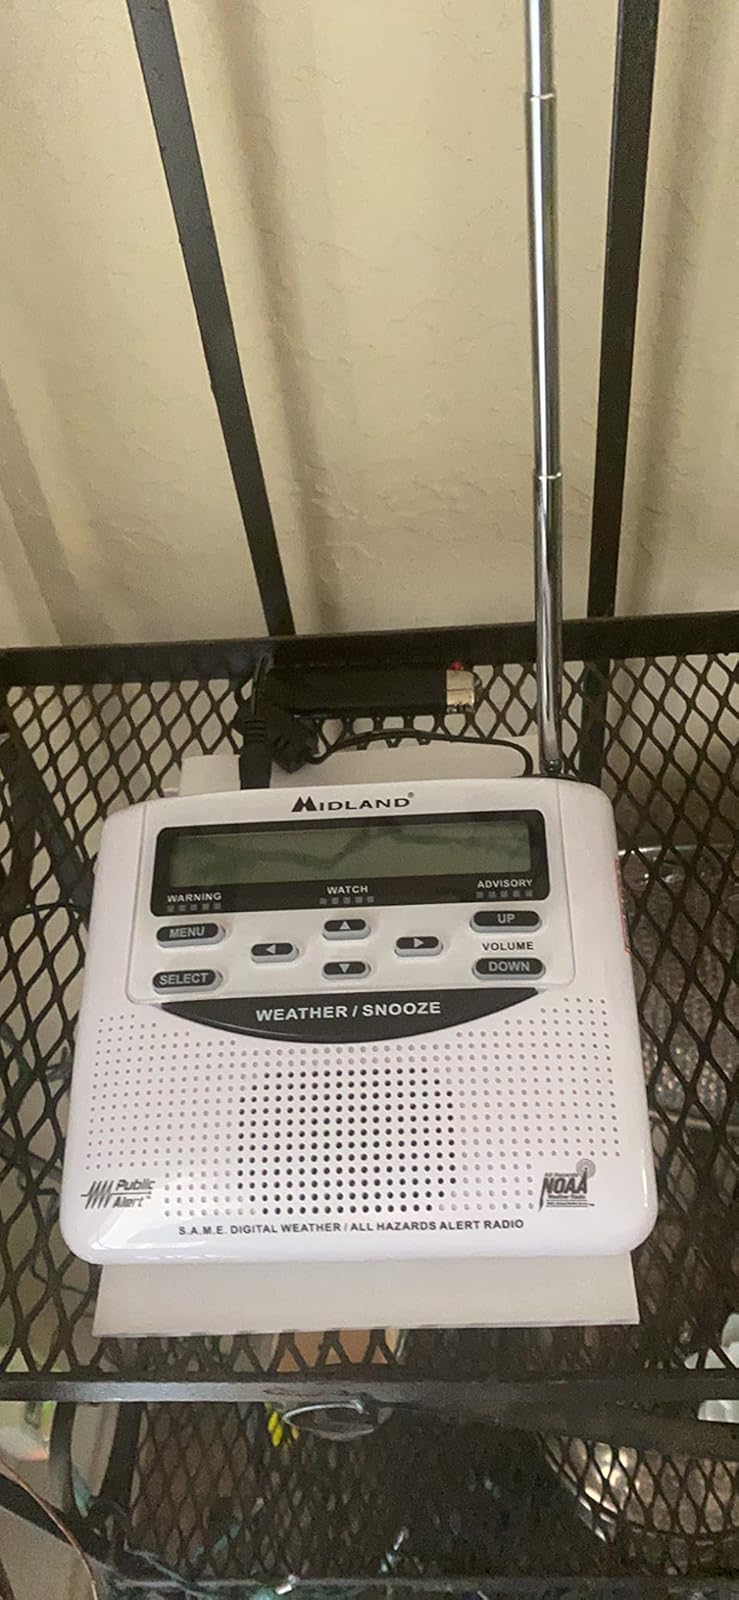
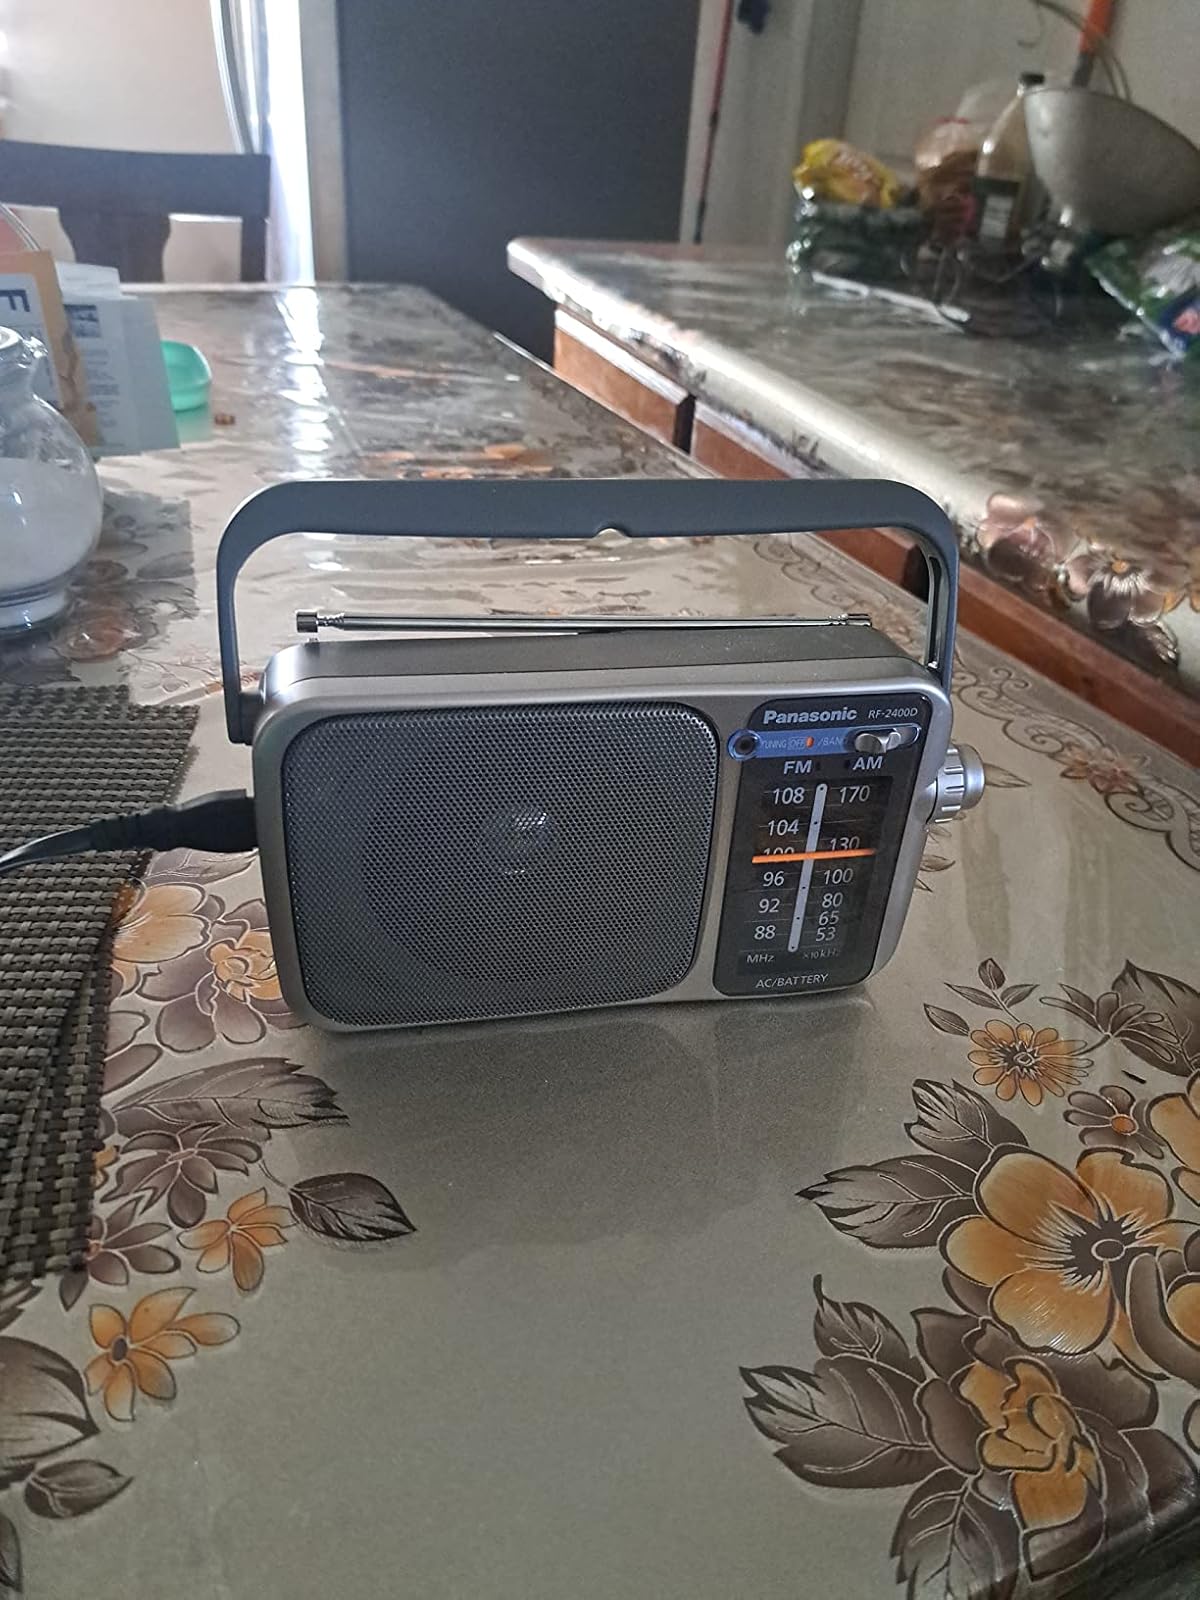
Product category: radio
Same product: no